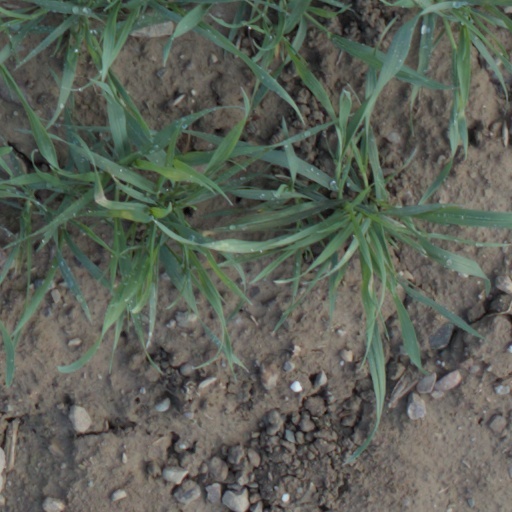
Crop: wheat